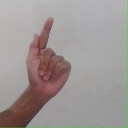
अक्षर: ळ